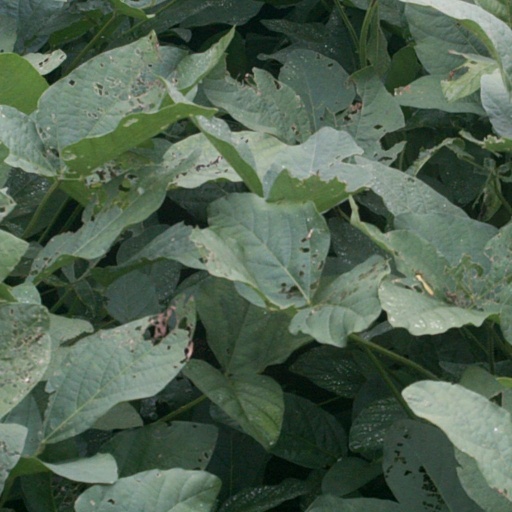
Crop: soybean